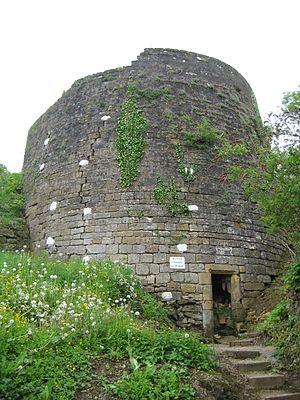
L'enceinte de Longwy, est une ville fortifiée française, cœur historique de la ville de Longwy en Meurthe-et-Moselle. Elle fut créée entre 1679-1684 par Sébastien Le Prestre de Vauban et est inscrite au patrimoine mondial de l'humanité depuis le 7 juillet 2008 en tant que composante du réseau des sites majeurs de Vauban.
La liste des châteaux de Meurthe-et-Moselle recense de manière non exhaustive les châteaux, maisons fortes, mottes castrales, situés dans le département français de Meurthe-et-Moselle. Il est fait état des inscriptions et classements au titre des monuments historiques.
Longwy est une ville lorraine du Nord-Est de la France, du département de Meurthe-et-Moselle et de la région Grand Est, chef-lieu du canton du même nom. Elle est arrosée par la Chiers, un affluent de la Meuse.